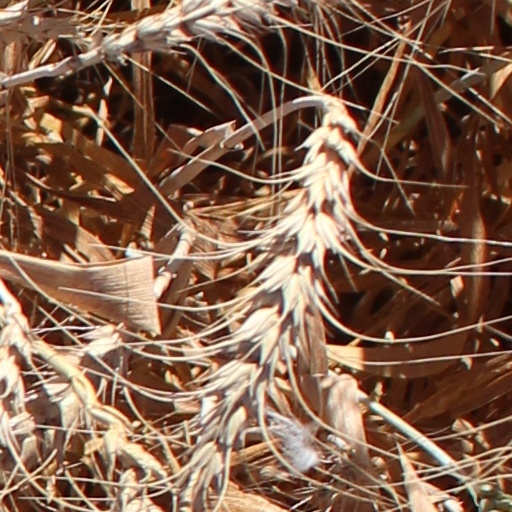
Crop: wheat